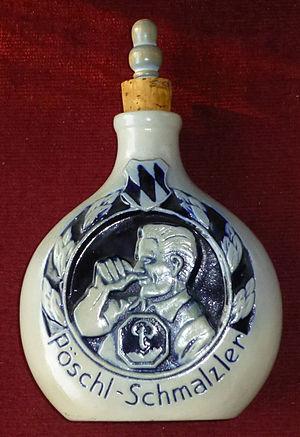
Pot en grès de tabac à priser, firme Pöschl de Landshut, Bavière
Le tabac à priser est un tabac broyé en fine poudre qui est consommé par insufflation, c'est-à-dire par voie nasale. Il doit être distingué du tabac en poudre humidifié de type snus.